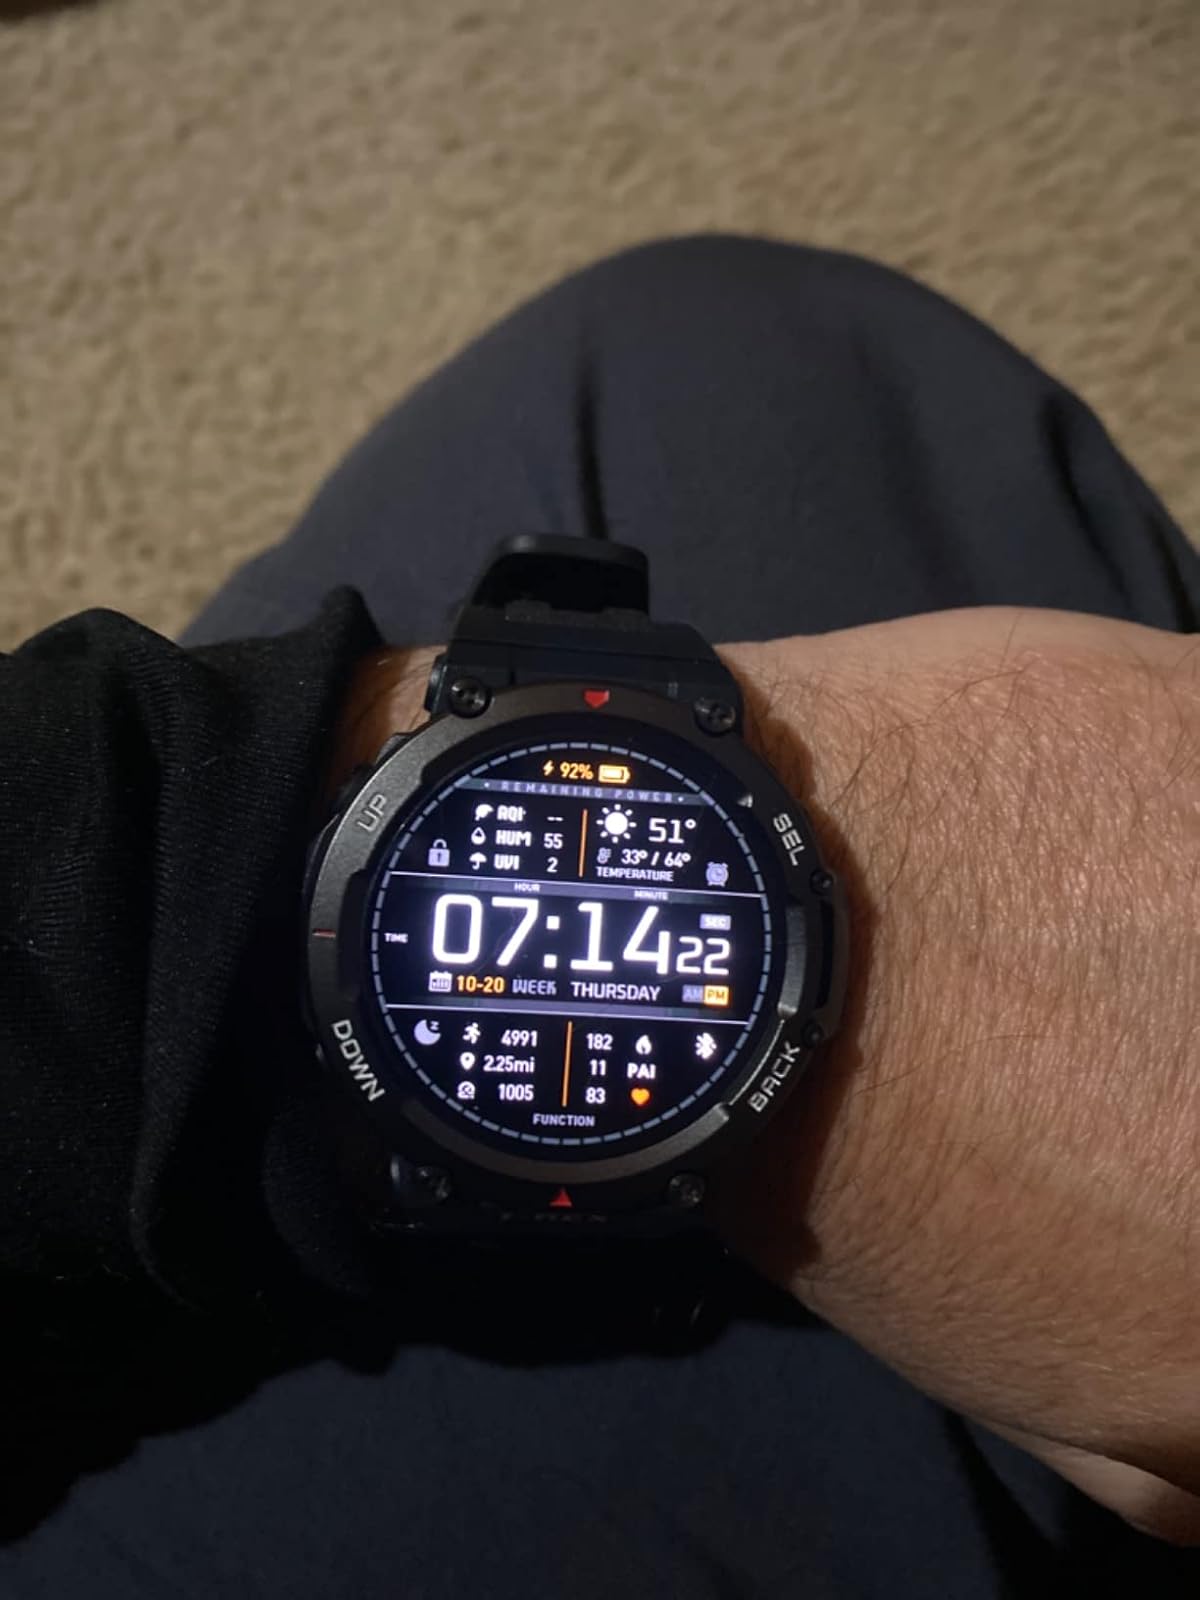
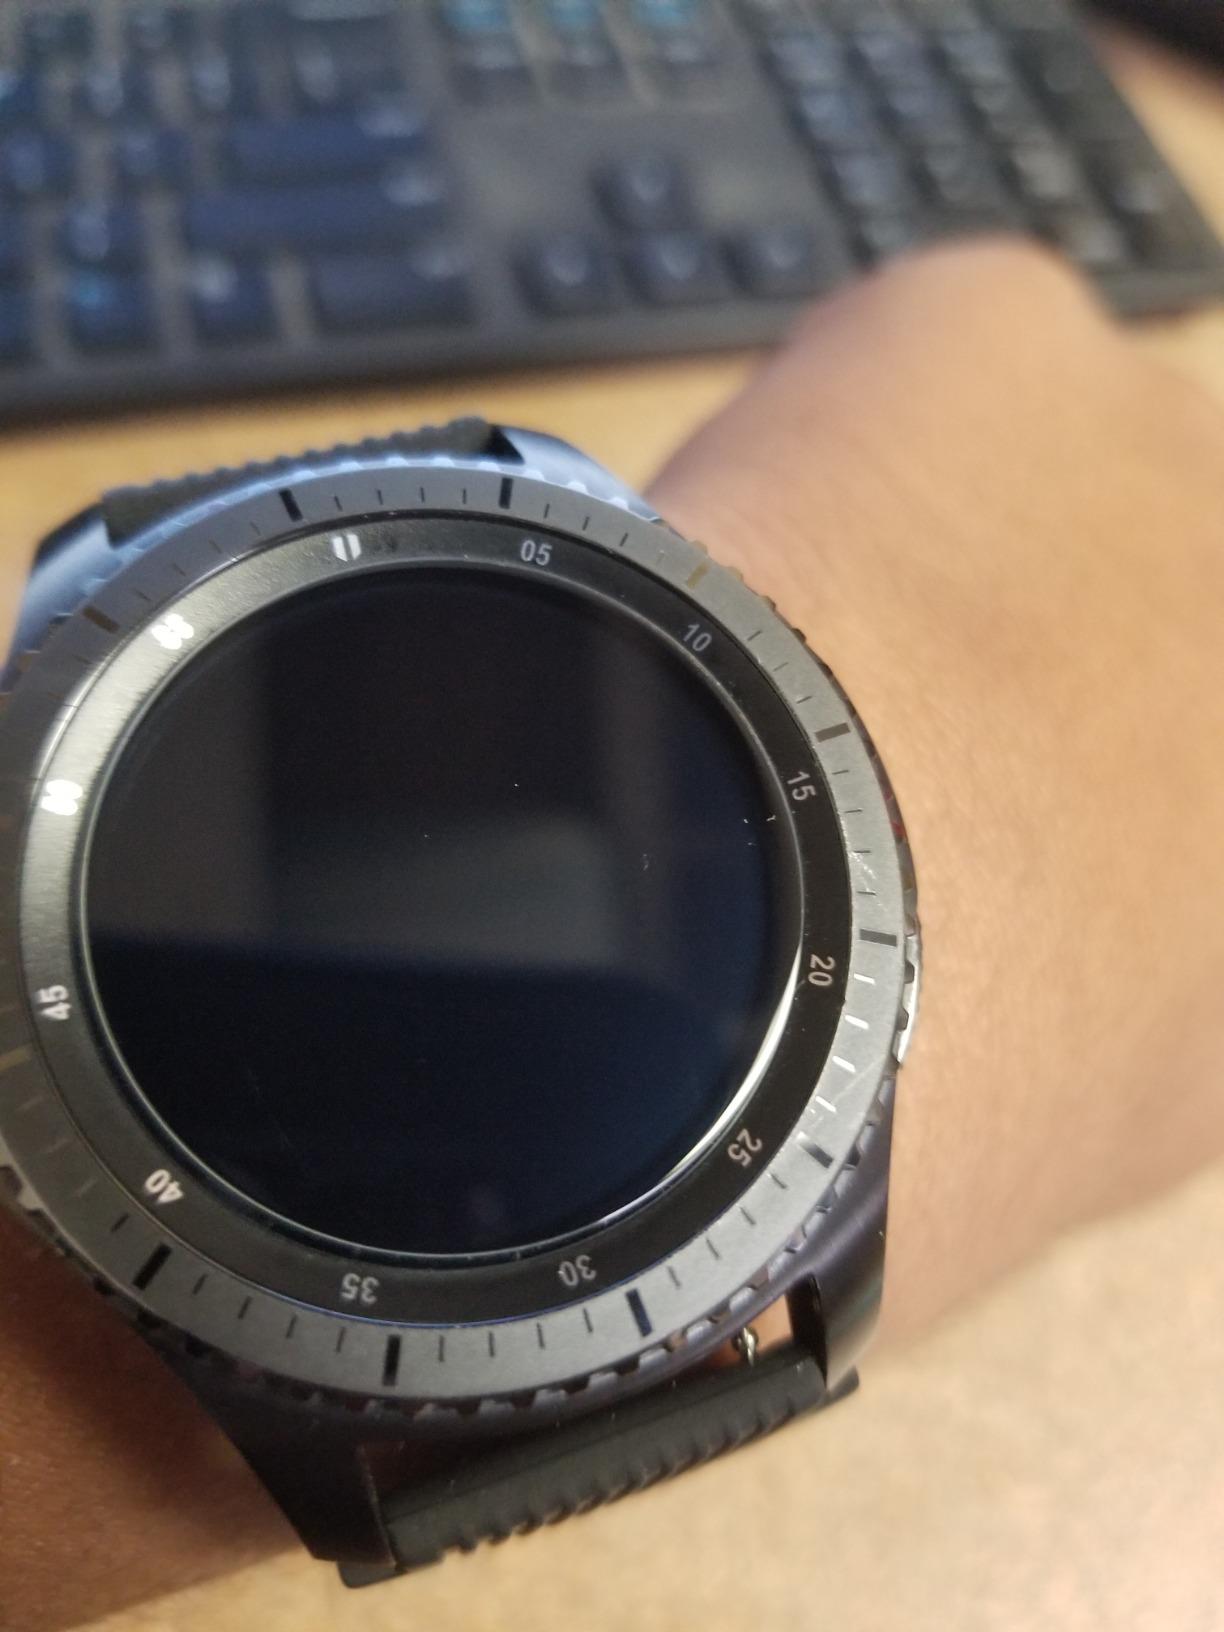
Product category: smartwatch
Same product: no